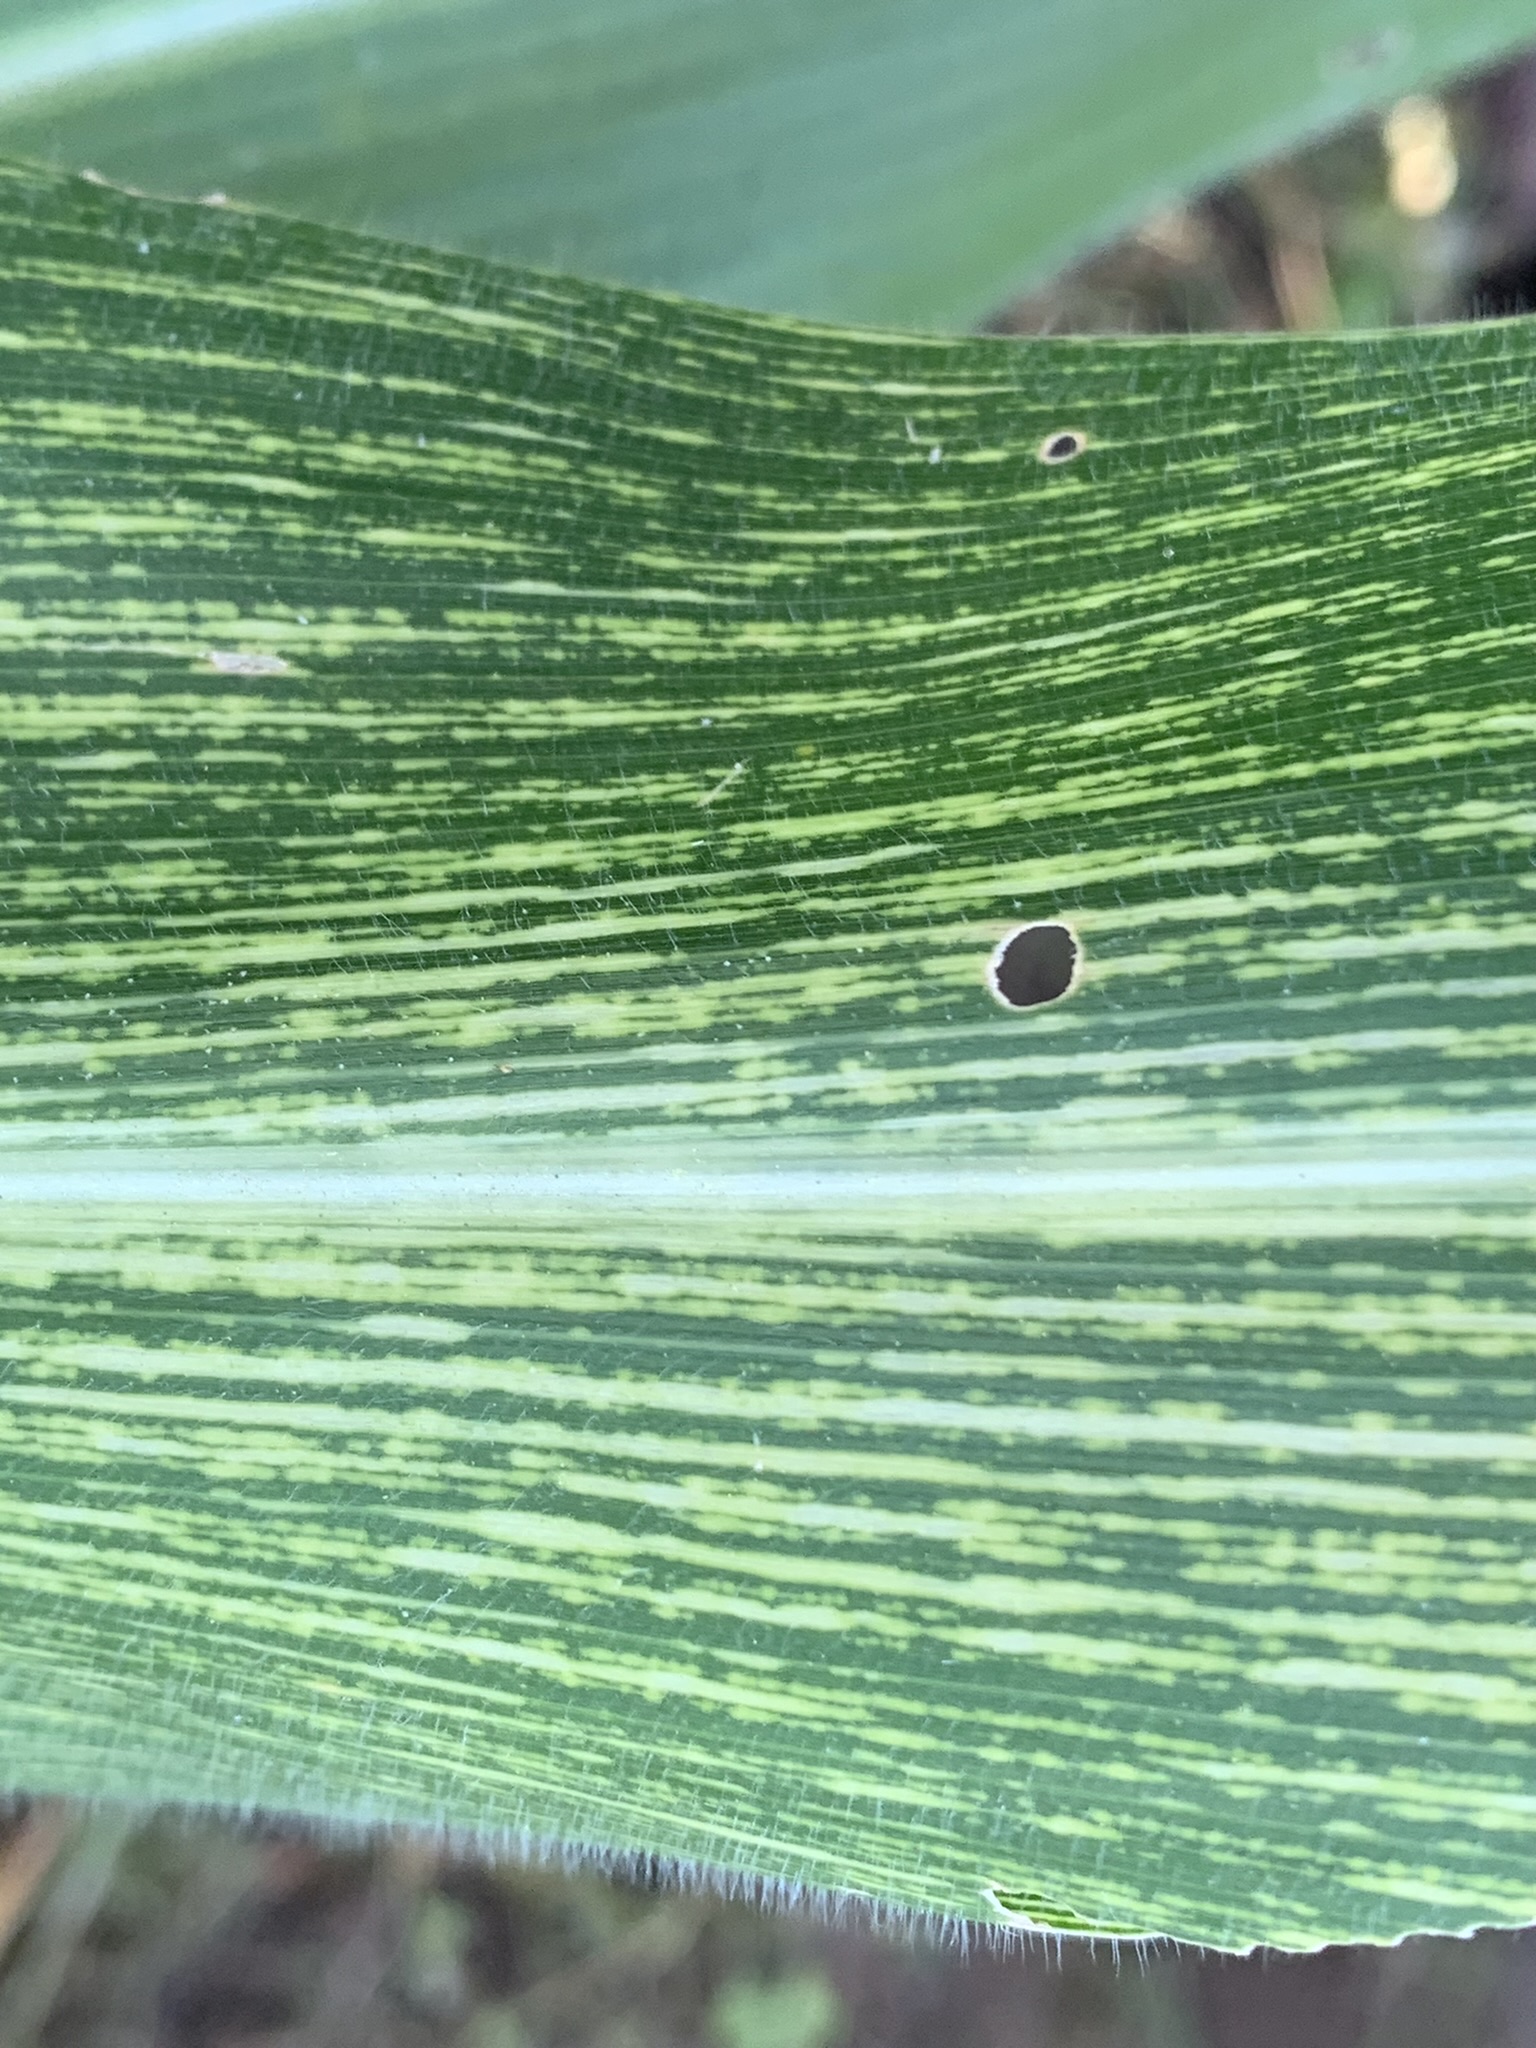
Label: MSV